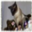
Label: cat